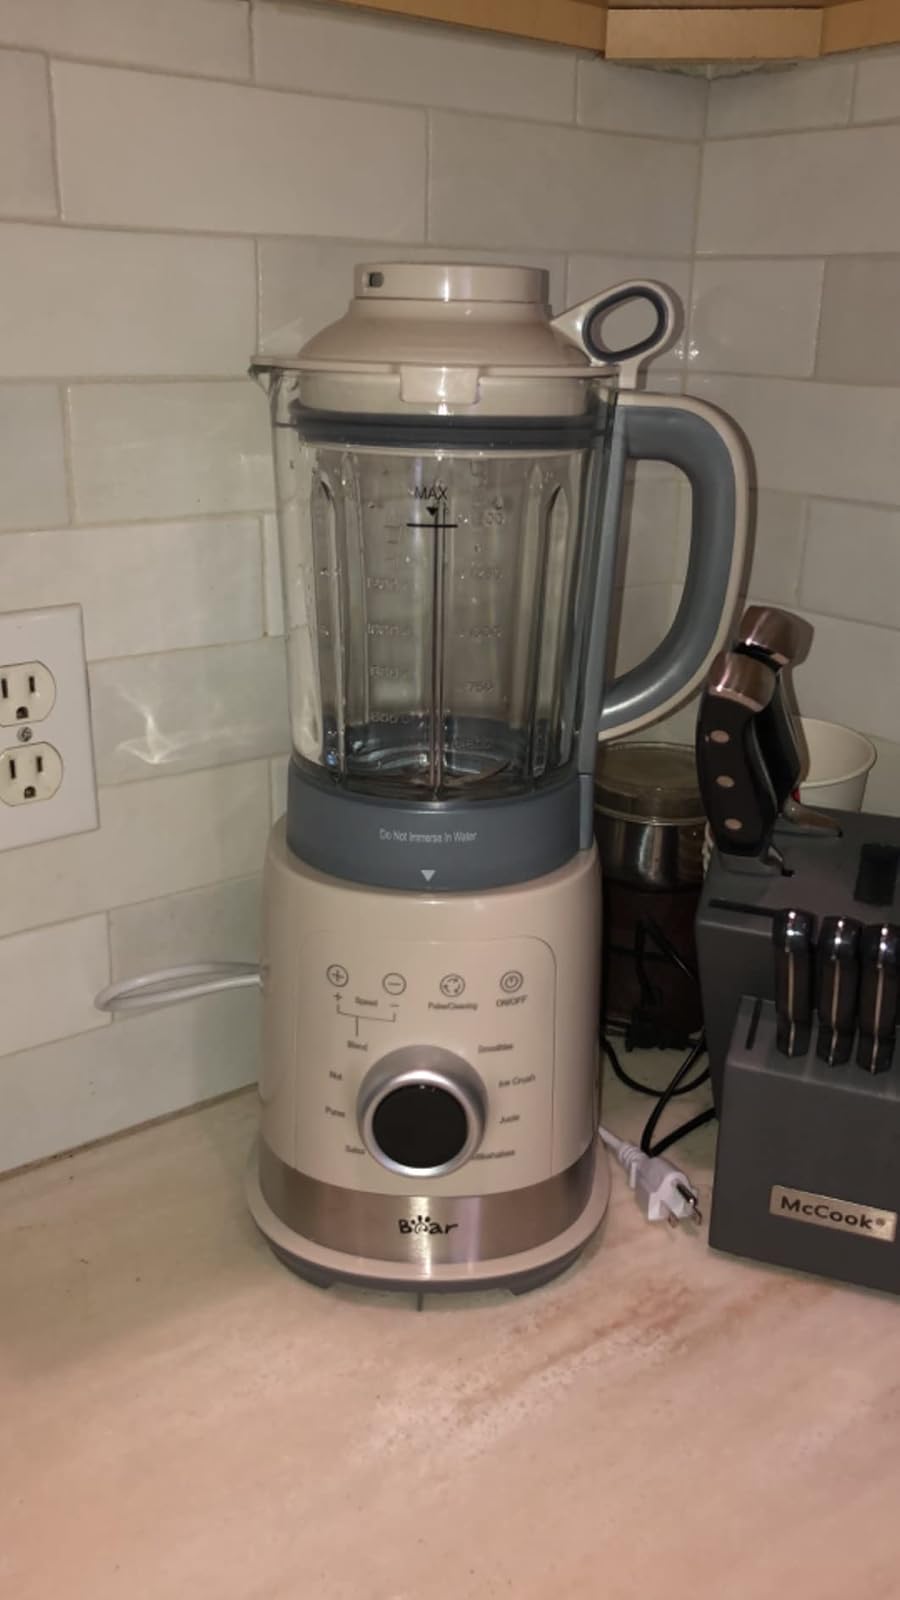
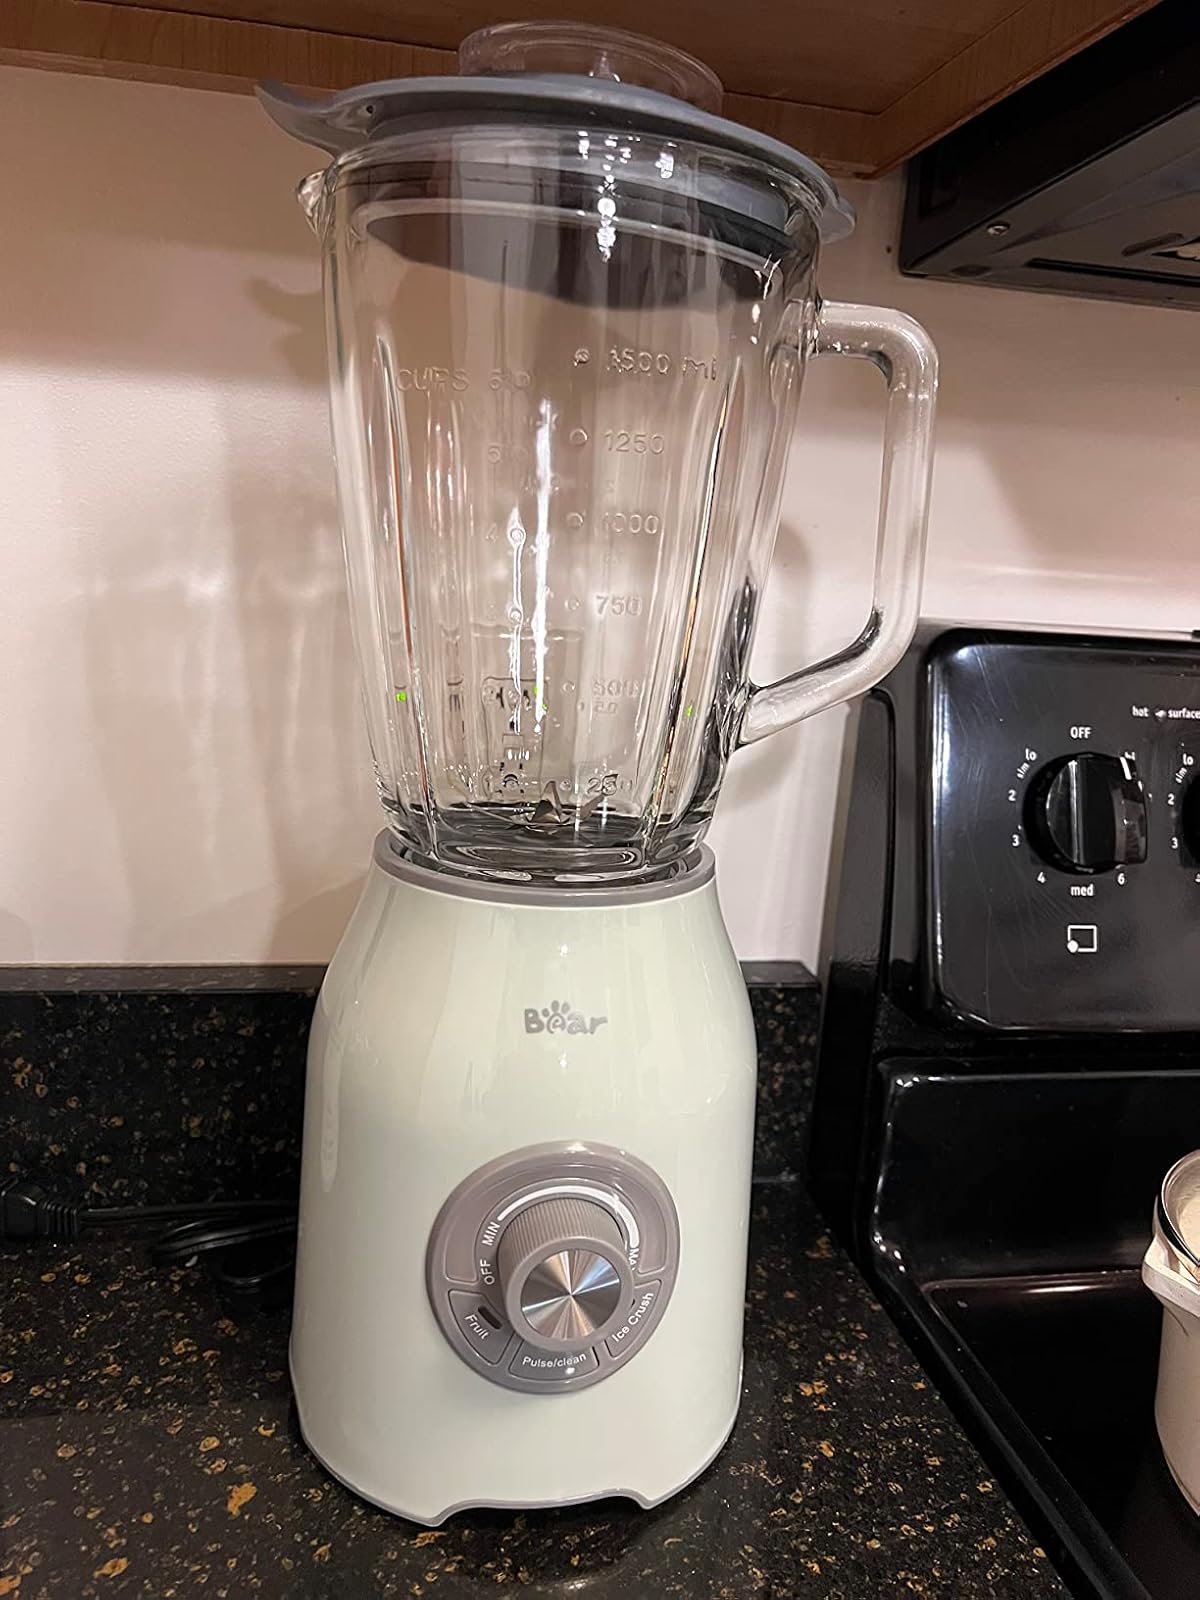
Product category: items_blender
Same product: no